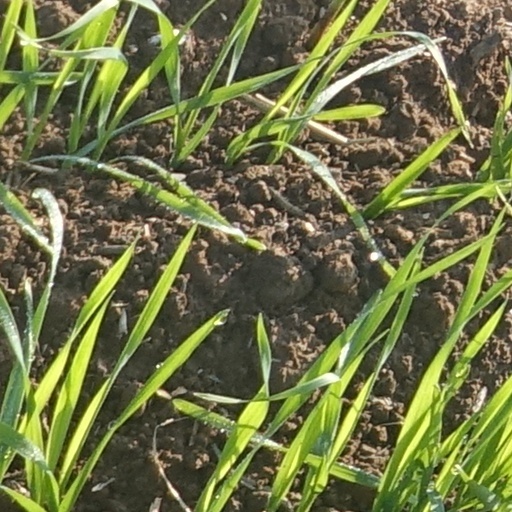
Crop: wheat